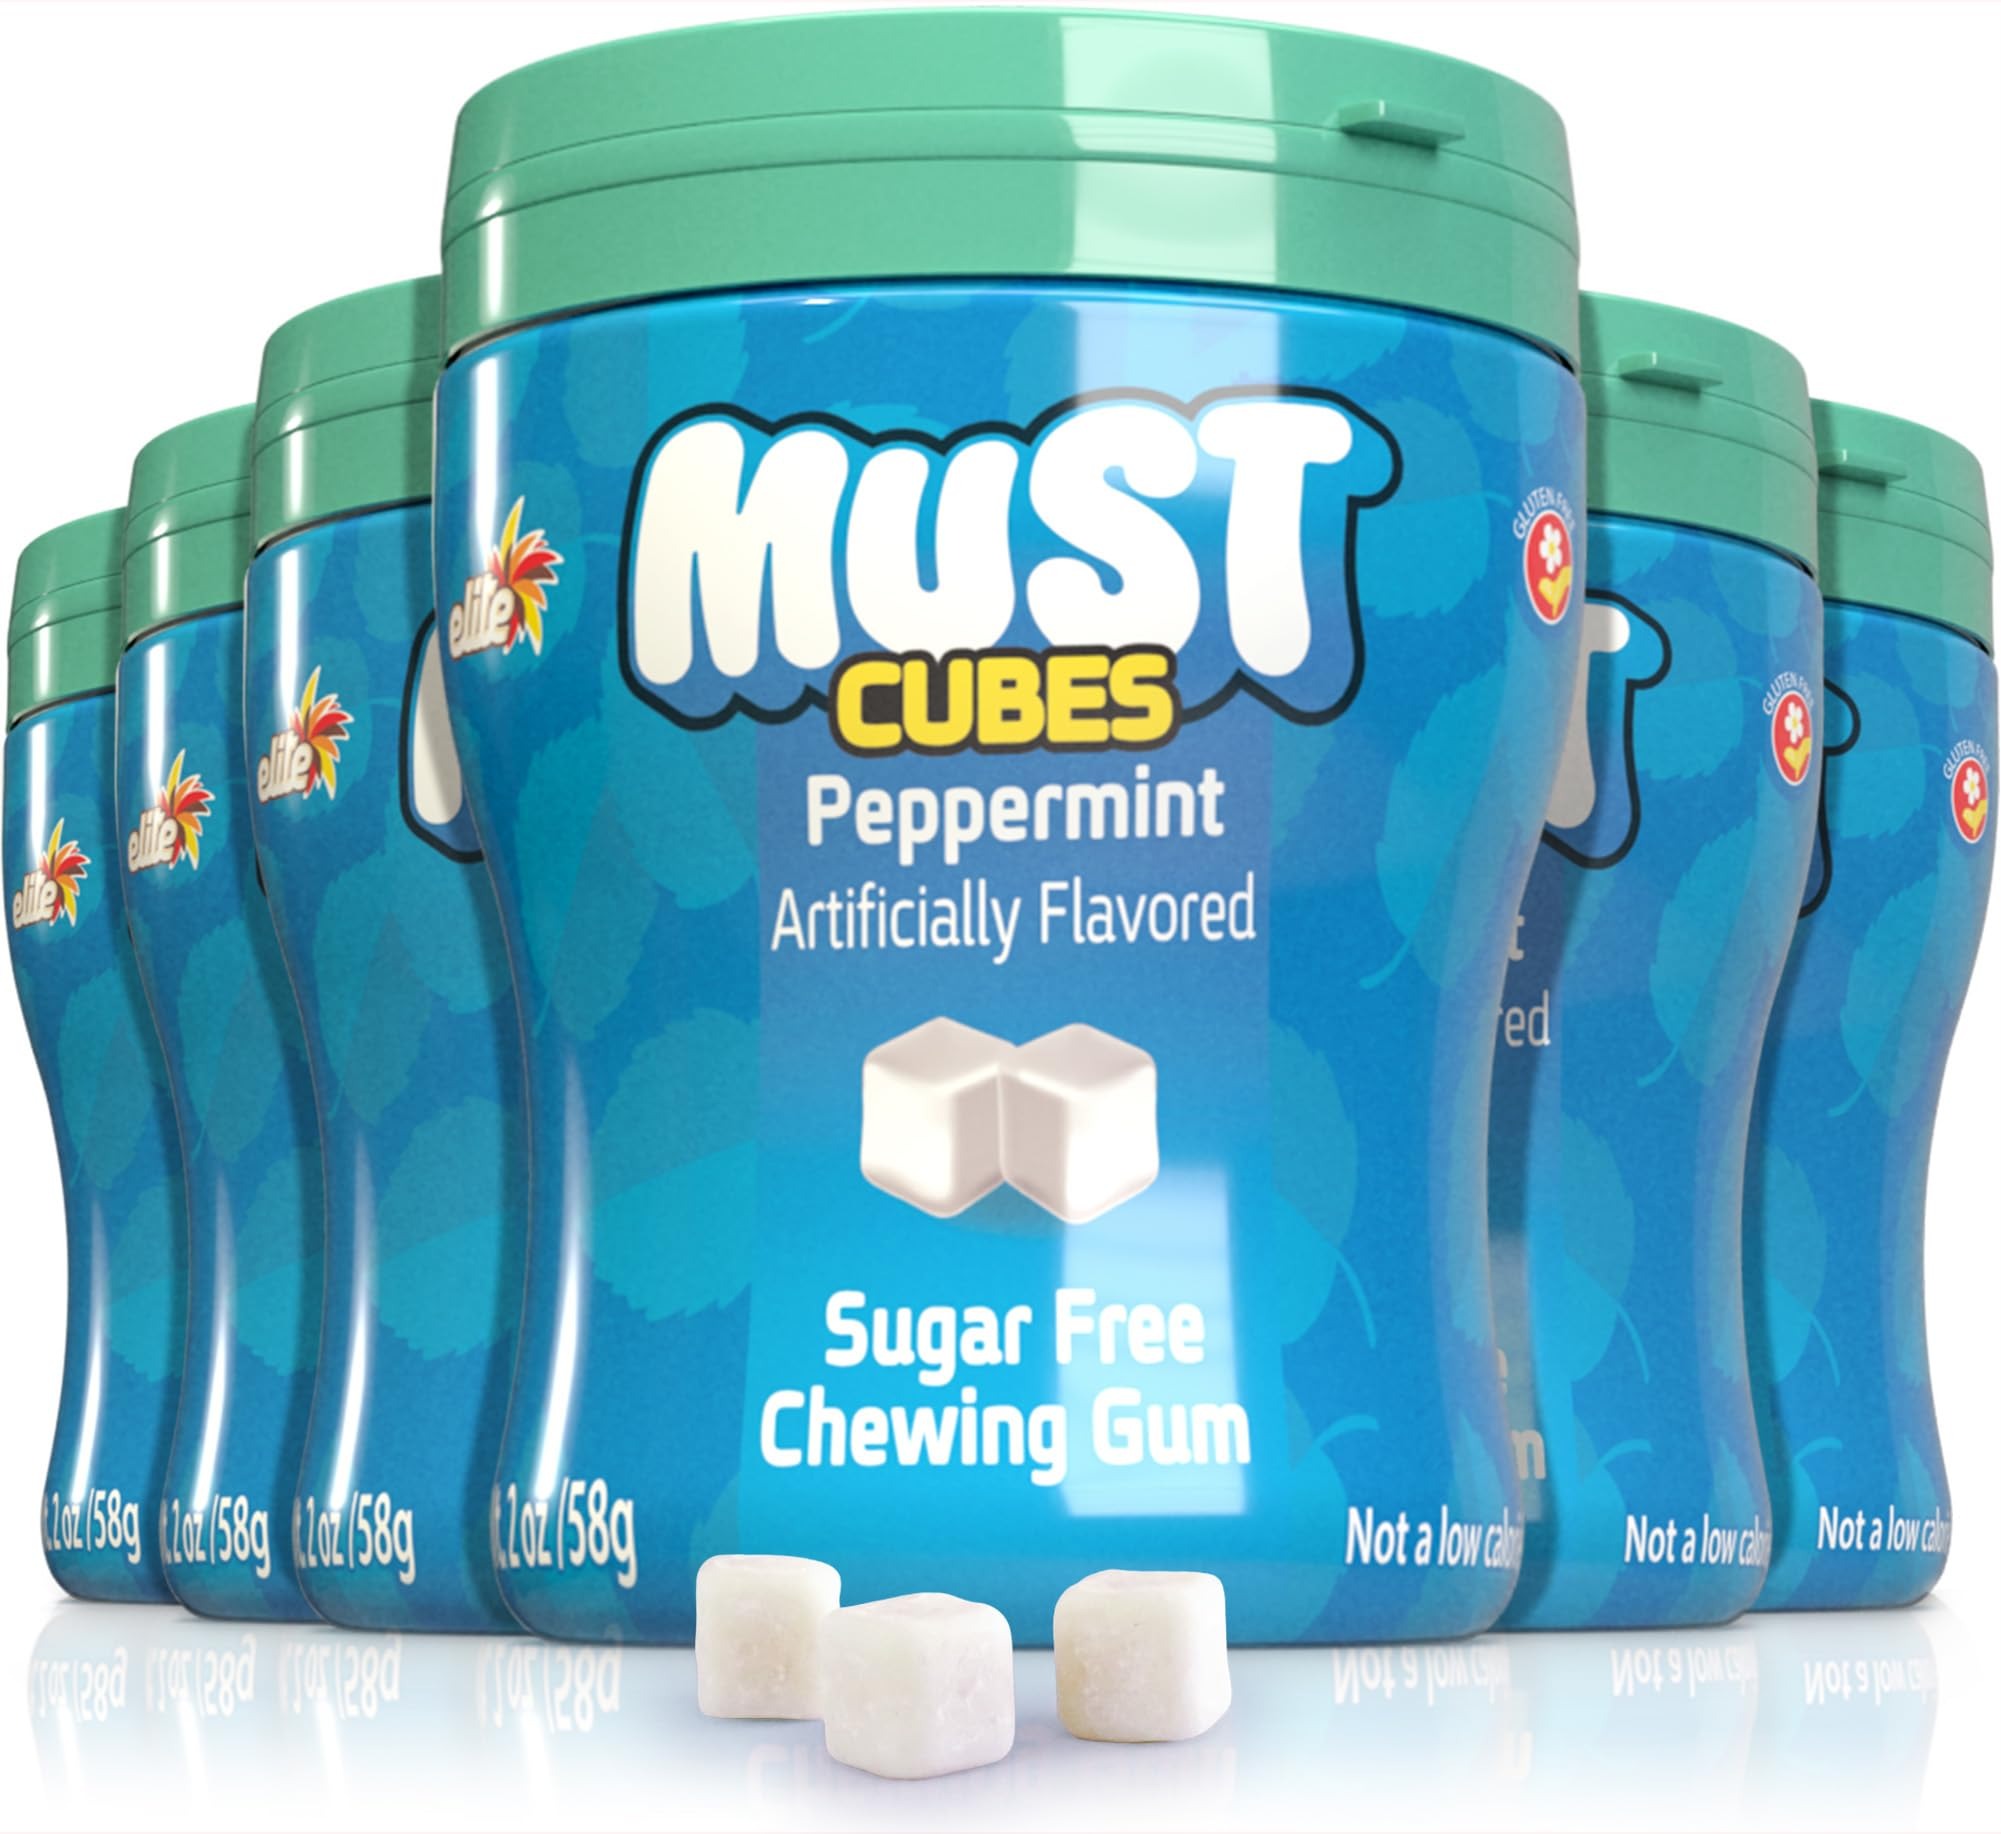
Item Name: Elite Must Sugar Free Peppermint Cube Gum, 2oz (6 Pack)
Bullet Point 1: REFRESHING MINT - Keep your breath fresh and cool with Elite Must Peppermint Cube Gum! Our delicious gum cubes have a powerful mint flavor that is sure to please.
Bullet Point 2: CUBE SHAPED GUM – Elite Cubed Gum is incredibly chewy with long lasting and strong minty flavor, you'll be glad you got them!
Bullet Point 3: SUGAR FREE – With our sugar free gum you can enjoy guilt free chewing without compromising on taste.
Bullet Point 4: GRAB & GO- Packed in an easy pop open bottle that is small and convenient, our refreshing peppermint gum is perfect to take on the go. Just throw one in your bag and have our gum on hand whenever and wherever.
Bullet Point 5: CERTIFIED - Elite Must Peppermint Gum is certified Kosher
Product Description: Keep your breath fresh and cool with Elite Must Peppermint Cube Gum! This delicious chewing gum has a long lasting and powerful mint flavor that is sure to please. Whether you're heading to the office, going for a workout, or running errands, simply pop a piece in your mouth for an instant burst of freshness.
Value: 6.0
Unit: Count

Price: 21.99